Goin' Coconuts

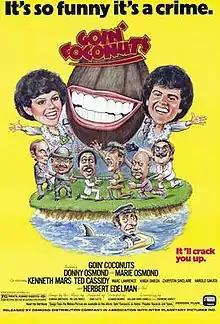

Goin' Coconuts is a 1978 American musical adventure comedy film directed by Howard Morris and starring Donny and Marie Osmond. The feature film tells a tale of Donny and Marie becoming embroiled in a dispute between two criminal gangs over a necklace while they visit Hawaii to perform in a concert. Released in theaters on October 17, 1978, it was both a critical and commercial failure.